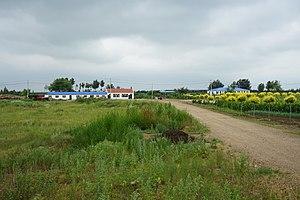
Le district d'Ang'angxi est une subdivision administrative de la province du Heilongjiang en Chine. Il est placé sous la juridiction de la ville-préfecture de Qiqihar.